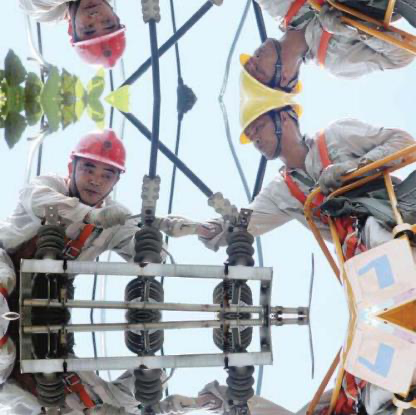
Objects in the image:
label: helmet
label: helmet
label: helmet
label: helmet